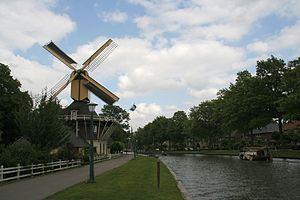
Cet article recense les moulins à vent de la province de Hollande-Septentrionale, aux Pays-Bas.